Josette Elayi

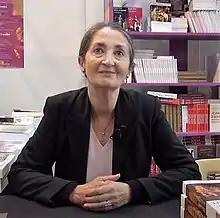
Elayi in 2014

Josette Elayi-Escaich (born 29 March 1943) is a French ancient historian, specialising in Phoenician and Near-Eastern history. She is an honorary scholar at the French National Center for Scientific Research (CNRS). Elayi has authored numerous archaeology and history works, and literary novels. She is also a novelist and has campaigned for reform and activism against bias in CNRS research policy. In 2007 Elayi was made a Knight of the Legion of Honour by the French state.